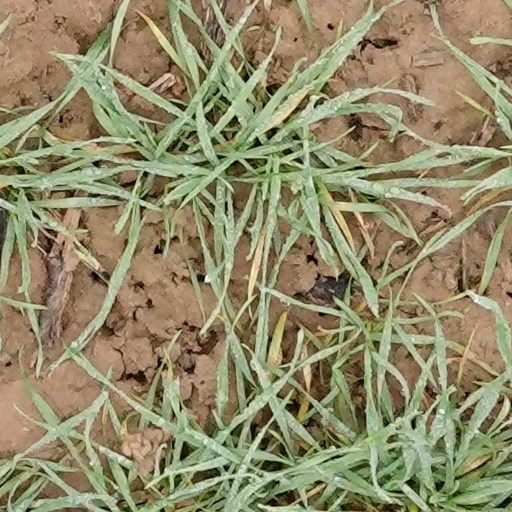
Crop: wheat